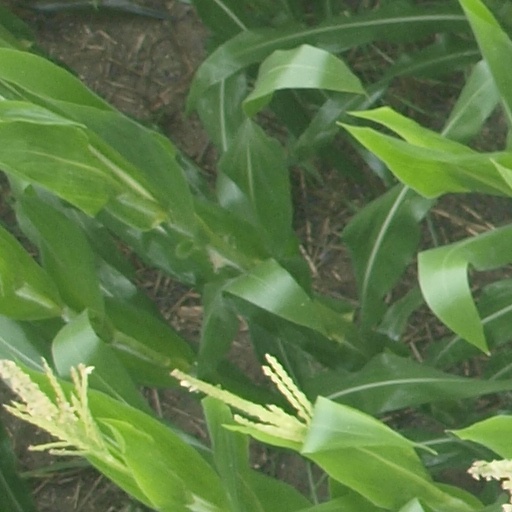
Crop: maize; corn